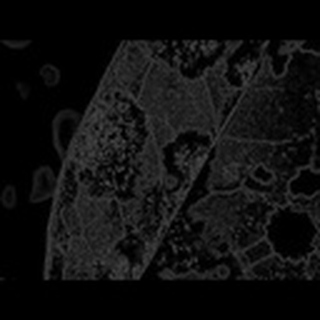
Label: cotton_powdery_mildew